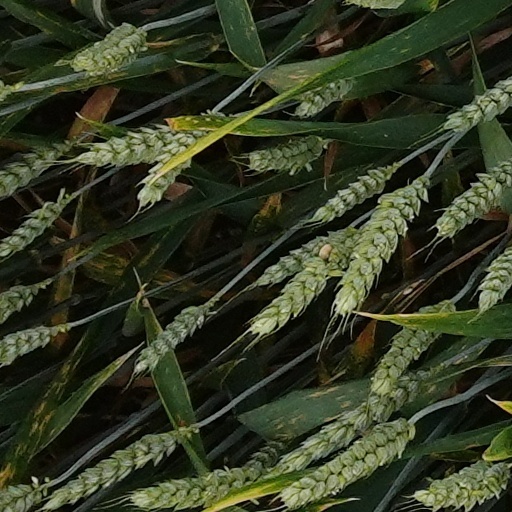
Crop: wheat